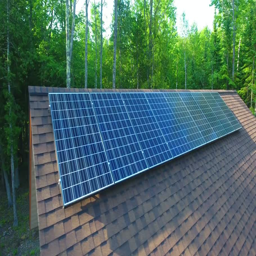
solar panels on the roof of a garage in the summertime